Blackwood baronets of the Navy (1814)

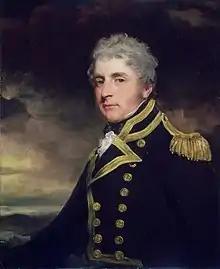
Sir Henry Blackwood, 1st Baronet

The Blackwood baronetcy, of the Navy, was created in the Baronetage of the United Kingdom on 1 September 1814 for the Honourable Henry Blackwood, seventh son of Sir John Blackwood, 2nd Baronet and of Dorcas Blackwood, 1st Baroness Dufferin and Claneboye. He was a Vice-Admiral of the Blue in the Royal Navy and was the bearer of despatches announcing the victory of Trafalgar in 1805. The 7th Baronet succeeded as 10th Baron Dufferin and Claneboye and 11th Baronet of Killyleagh in 1988.